Dorothy Wordsworth

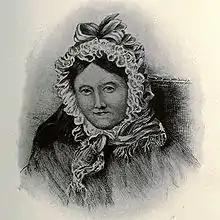
Drawing of Dorothy Wordsworth in middle age

Dorothy Wordsworth (25 December 1771 – 25 January 1855) was an English author, poet, and diarist. She was the sister of the Romantic poet William Wordsworth, and the two were close all their adult lives. Dorothy Wordsworth had no ambitions to be a public author, yet she left behind numerous letters, diary entries, topographical descriptions, poems, and other writings.